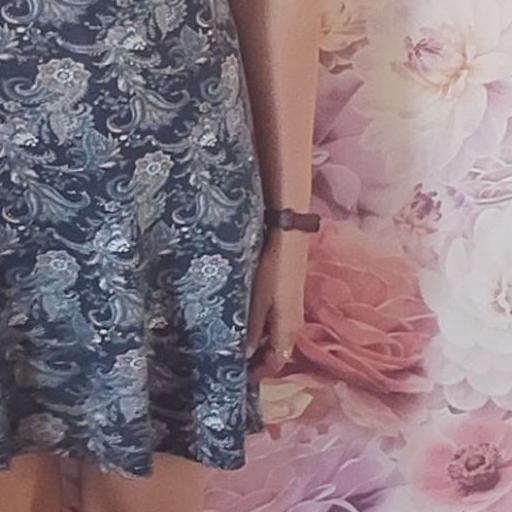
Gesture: no_gesture